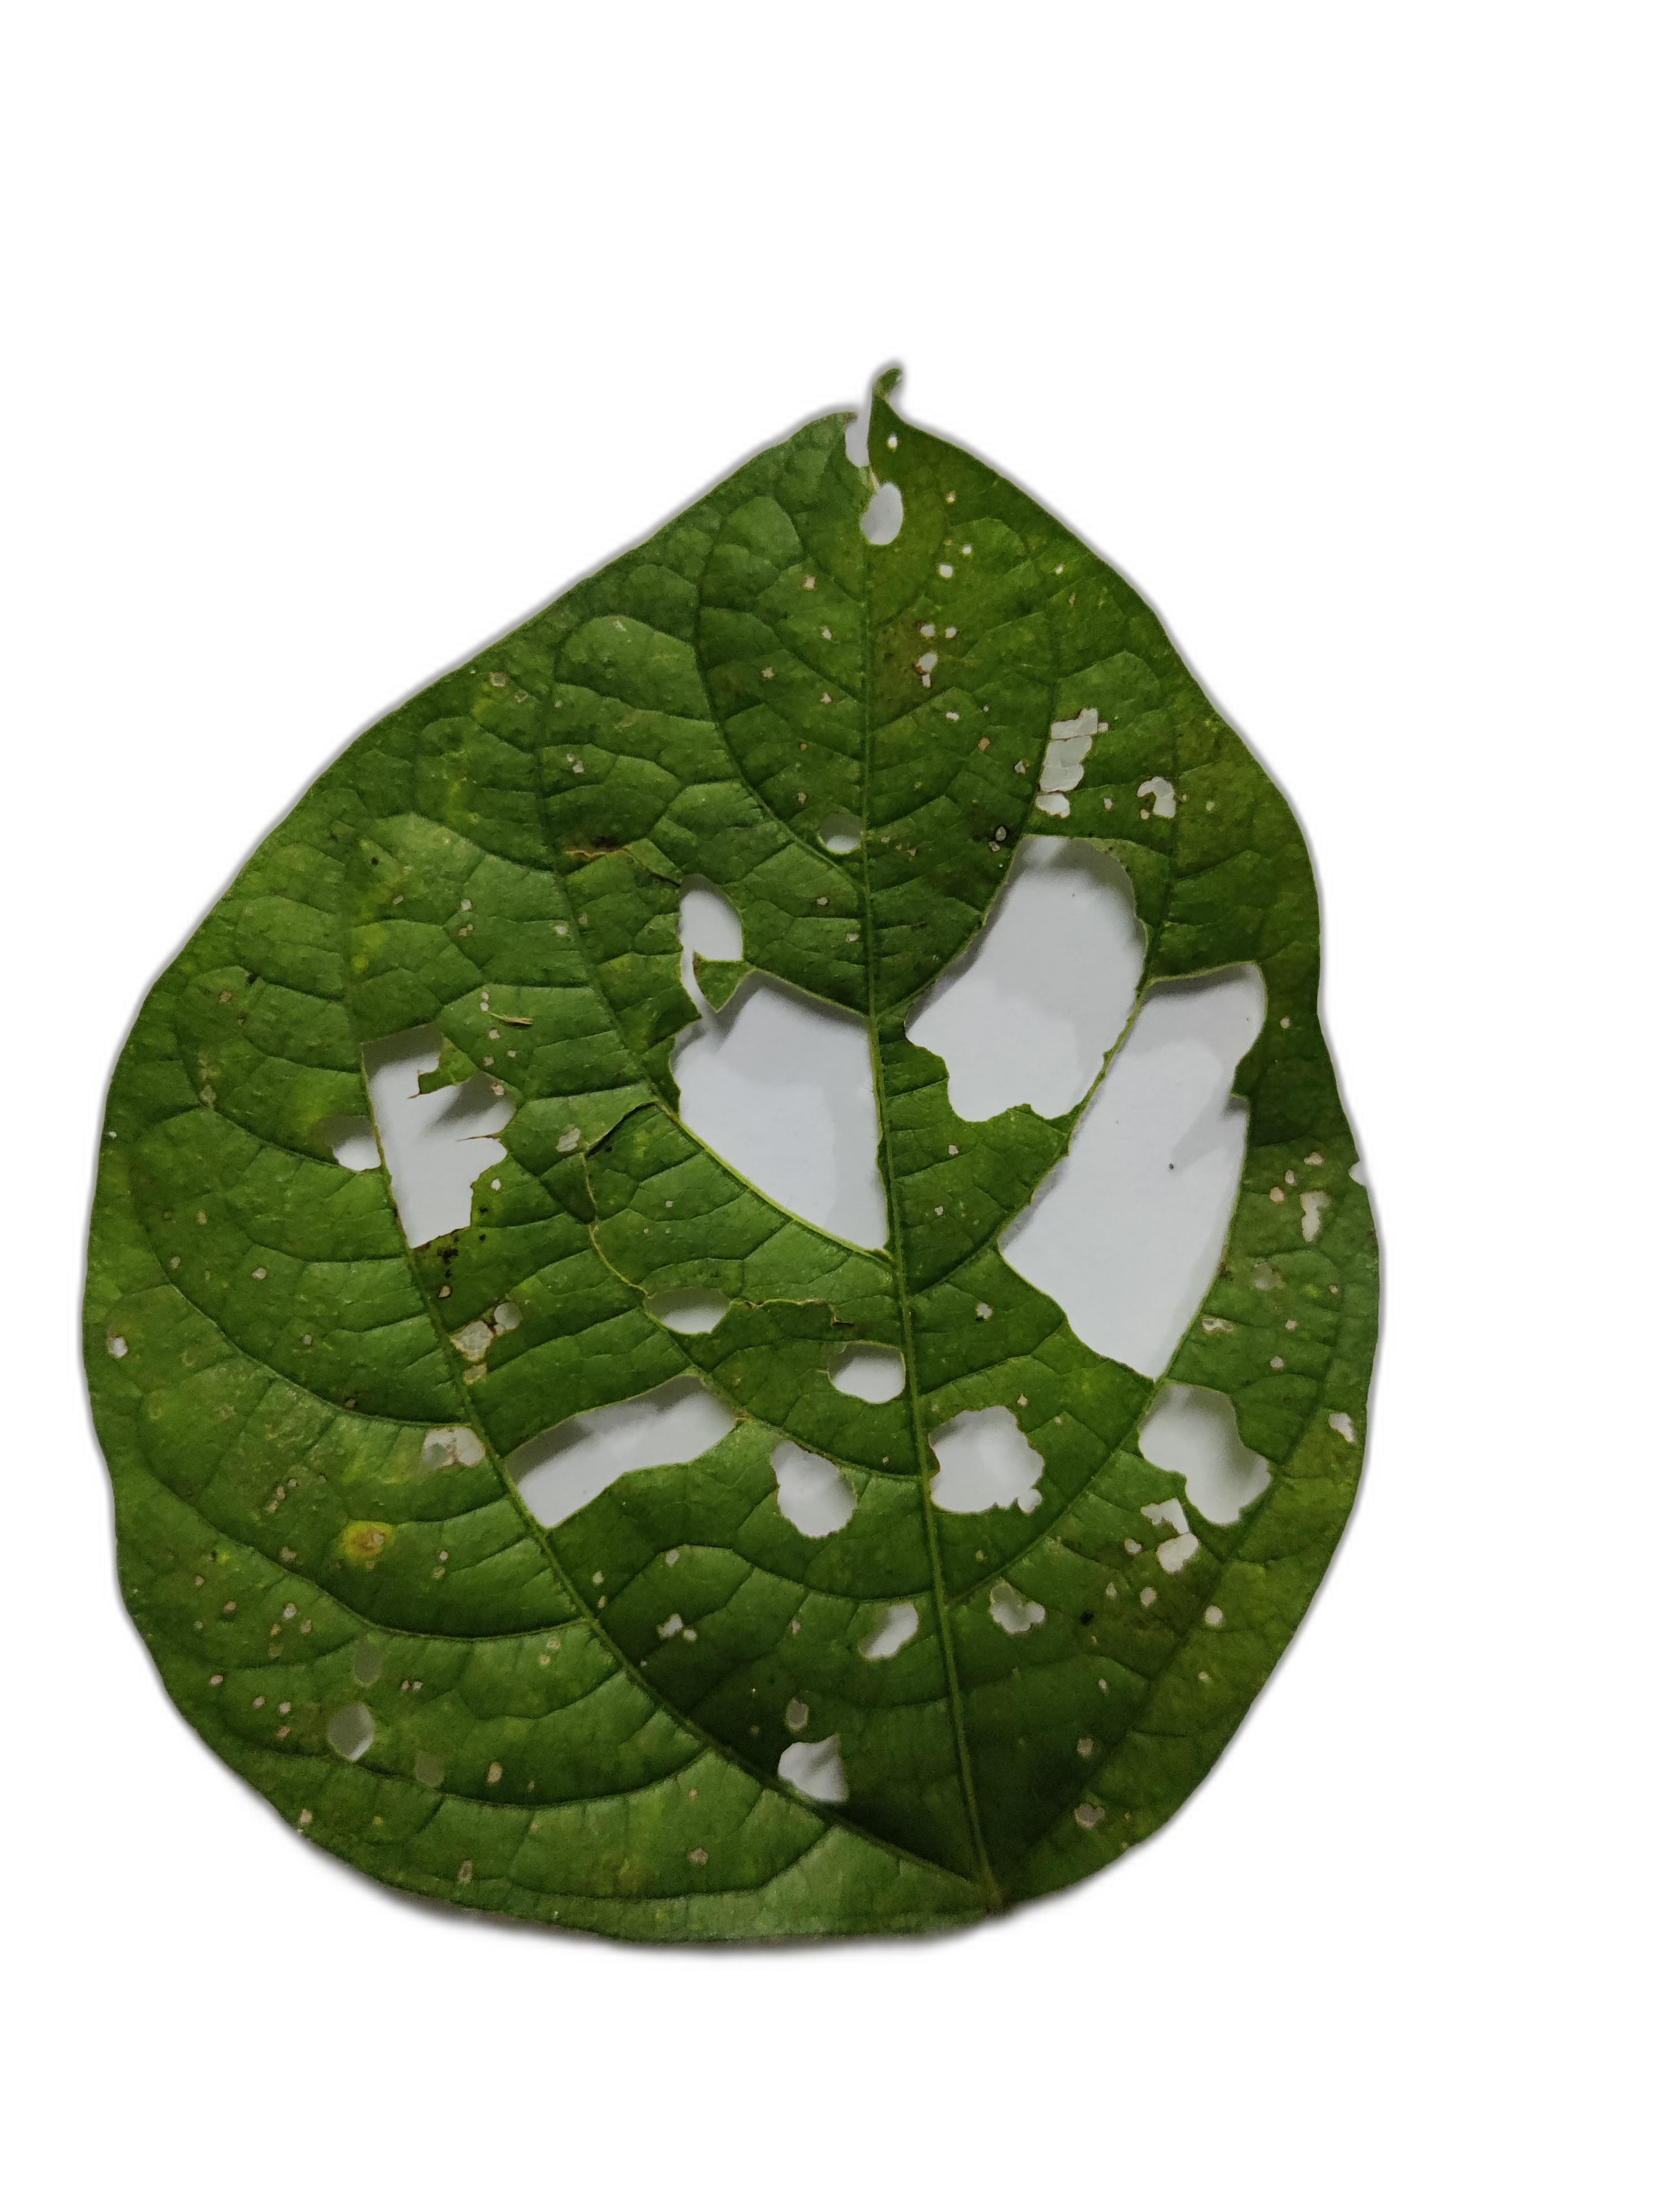
Label: Cercospora leaf spot